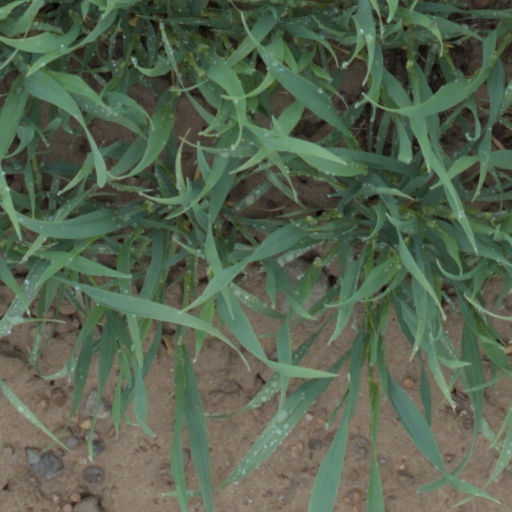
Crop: wheat